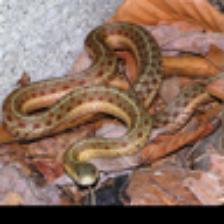
Label: NonHuman